Raspberry Pi 4

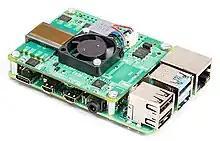
Raspberry Pi 4 with PoE HAT

The Raspberry Pi 4 introduced several upgrades to input/output (I/O) capabilities. USB connectivity was improved from four USB 2.0 ports on earlier models to two USB 3.0 ports and two USB 2.0 ports. A dedicated PCI Express bus connects the USB controllers and a natively attached Ethernet controller, enabling true Gigabit Ethernet speeds (on the Raspberry Pi 3 the internal USB 2.0 connection limited speeds to 300 Mbit/s). The single full-sized HDMI port on previous models was replaced by two micro-HDMI ports, allowing for dual-display output. The computer can drive two 4K displays at 30 Hz or one at 60 Hz, while the Pi 5 improves on this with support for two 4K displays at 60 Hz.